C-stand

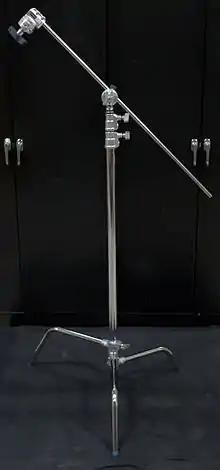
An Avenger brand 2-riser C-stand with a Rocky Mountain leg, 2.5" grip head and 40" grip arm. This stand extends to 10'.

In film production, a C-stand (or Century stand) is primarily used to position light modifiers, such as silks, nets, or flags, in front of light sources. The stand is constructed of metal and consists of a collapsible base, two riser columns, and a baby pin on top. In addition, a C-stand typically includes a gobo head and a gobo arm, also known as a grip head and grip arm, which provide the ability to articulate a light modifier without moving the stand itself. The legs of C stands are designed to be nested, so many stands can be placed around a light source.